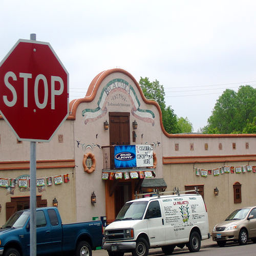
Vehicles are parked in front of a restaurant
A Stop sign next to cars outside a store
A street scene with a stop sign in the foreground and cars in the background.
A stop sign near a parked truck, van and car.
Two trucks and a car parked on a street with a stop sign.